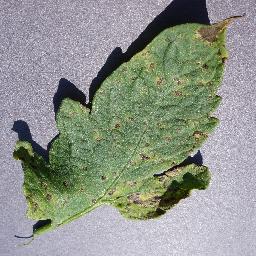
Label: Tomato___Septoria_leaf_spot